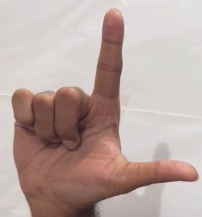
ASL sign: L